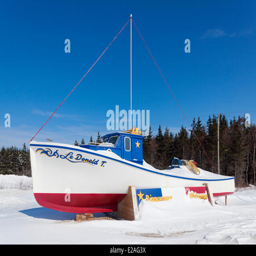
fishing boat in the snow